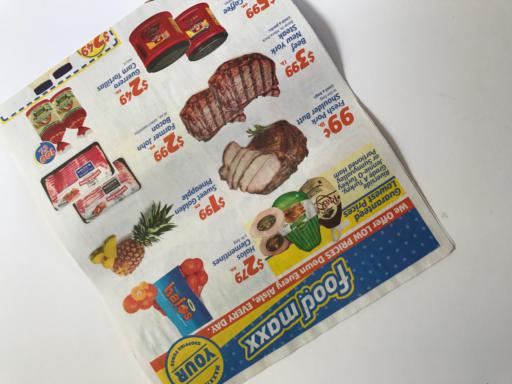
Waste category: paper